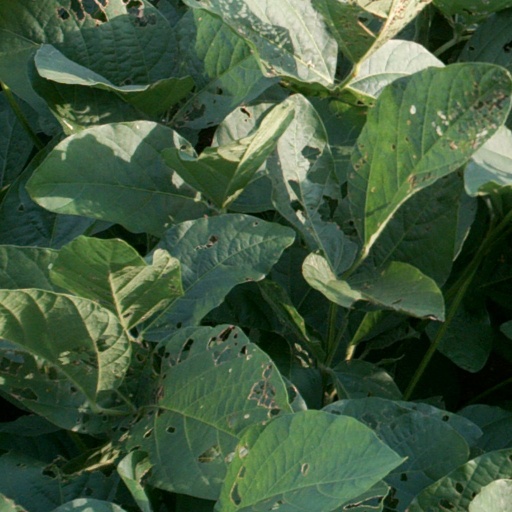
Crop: soybean